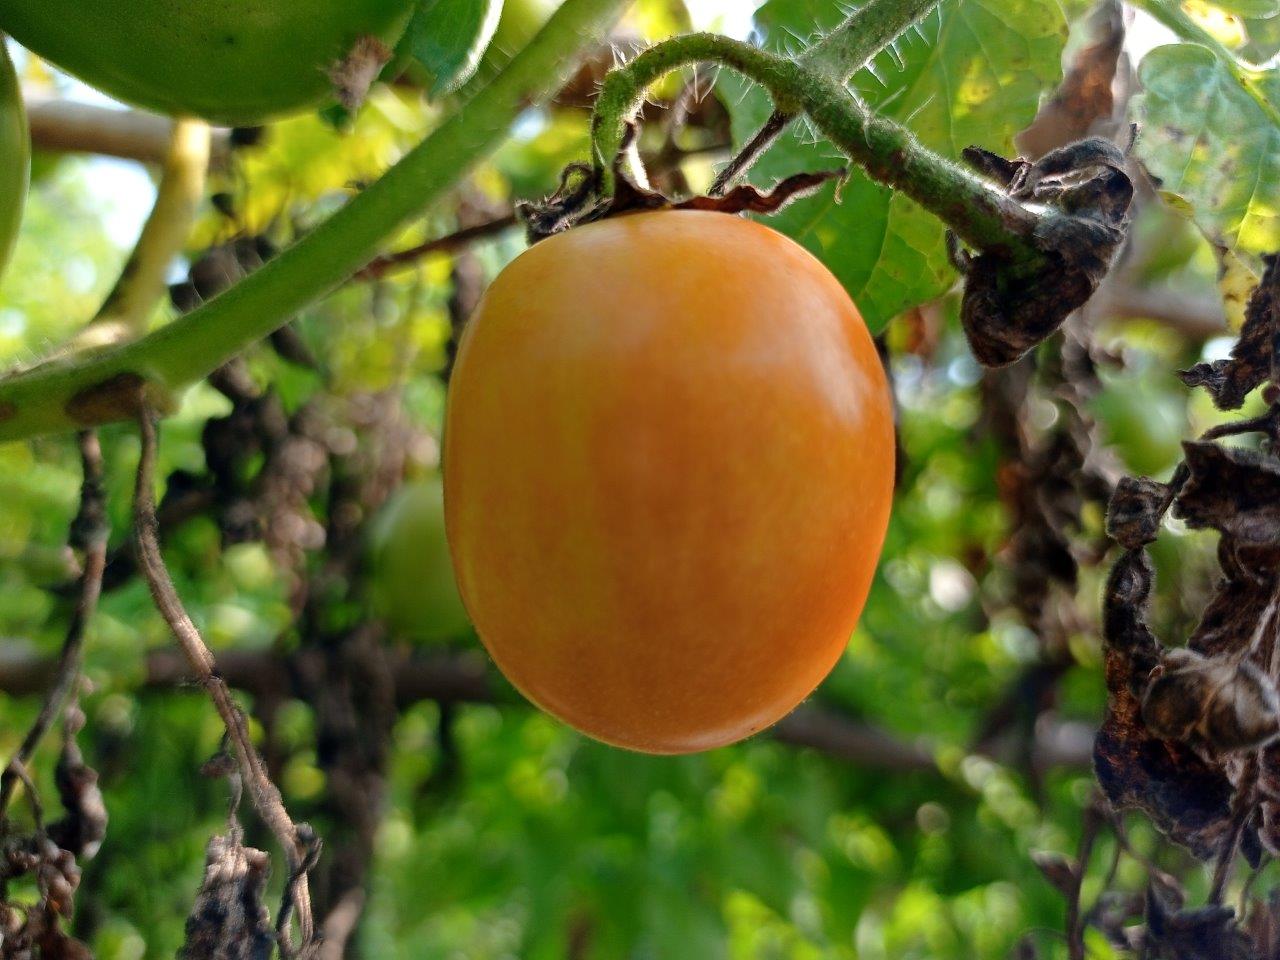
Maturity: Mature